Agriculture in England

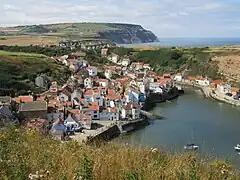
The fishing village of Staithes in Yorkshire. From the 16th century it developed a strong reputation in Europe for fishing.

The Saxons and the Vikings had open-field farming systems and there was an expansion of arable farming between the 8th-13th centuries in England Under the Normans and Plantagenets fens were drained, woods cleared and farmland expanded to feed a rising population, until the Black Death reached Britain in 1349. Agriculture remained by far the most important part of the English economy during the 12th and 13th centuries. There remained a very wide variety in English agriculture, influenced by local geography; in areas where grain could not be grown, other resources were exploited instead. In the Weald, for example, agriculture centred on grazing animals on the woodland pastures, whilst in the Fens fishing and bird-hunting was supplemented by basket-making and peat-cutting. In some locations, such as Lincolnshire and Droitwich, salt manufacture was important, including production for the export market. Fishing became an important trade along the English coast, especially in Great Yarmouth and Scarborough, and the herring was a particularly popular catch; salted at the coast, it could then be shipped inland or exported to Europe.